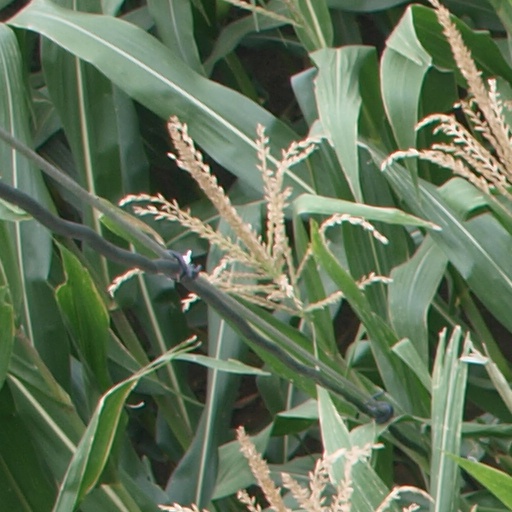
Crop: maize; corn